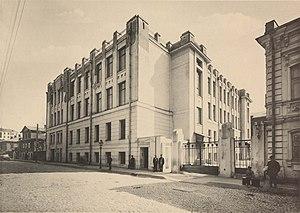
Maison scolaire, rue Streletzky. (Kostjansky 6, Moscou)